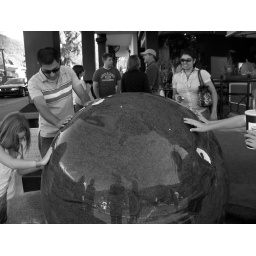
A 10,000 lb stone ball floating atop 1/254th of an inch of water in downtown Gatlinburg.